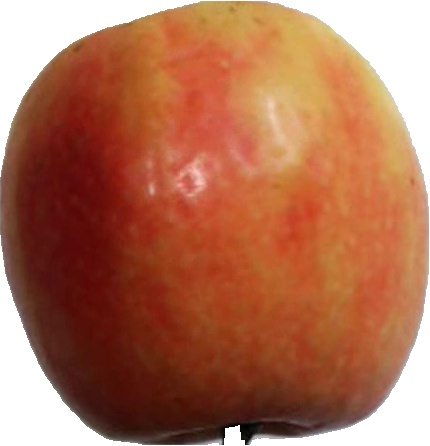
Label: apple_pink_lady_1